De Havilland Comet

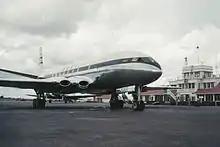
BOAC Comet 1 at Entebbe Airport, Uganda in 1952, this aircraft later crashed as BOAC Flight 115 in the same year.

Prince Philip returned from the Helsinki Olympic Games with G-ALYS on 4 August 1952. Queen Elizabeth, the Queen Mother and Princess Margaret were guests on a special flight of the Comet on 30 June 1953 hosted by Sir Geoffrey and Lady de Havilland. Flights on the Comet were about twice as fast as advanced piston-engined aircraft such as the Douglas DC-6 (